Hamat Gader

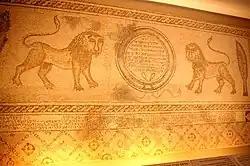
A section of the mosaic pavement recovered from the ancient Hamat Gader synagogue, now installed in the entrance hall of the Supreme Court of Israel.

Hamat Gader was already a widely known health and recreation site in Roman times. It is mentioned in Strabo, Origen and Eunapius, as well as the Rabbinic literature of the first centuries CE.